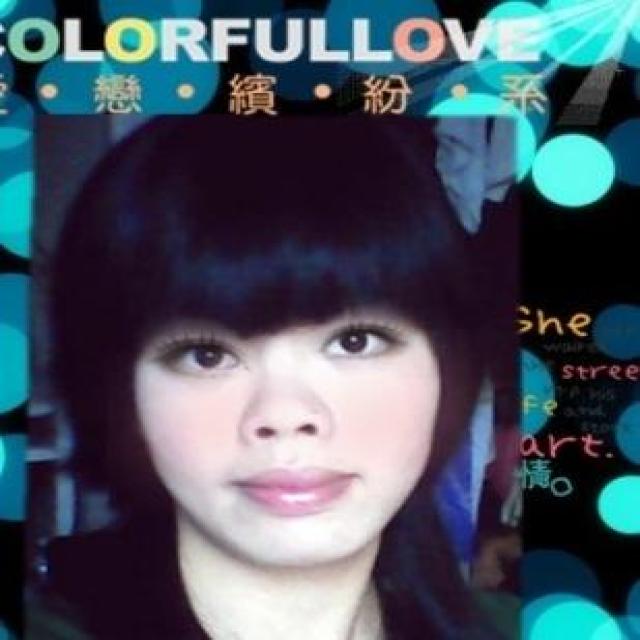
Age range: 21-44